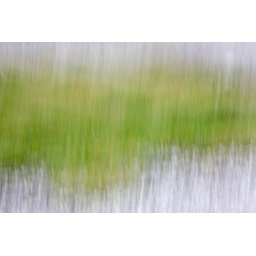
green grass in water